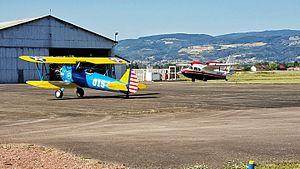
Un avion bi-plan Boeing-Stearman Model 75 avec un Hydravion Piaggio P.136-L2
Le Boeing-Stearman Model 75 est un biplan utilisé comme avion d'entraînement militaire. Au moins 9 783 modèles ont été construits aux États-Unis par le fabricant Boeing et Stearman durant les années 1930 et 1940. Stearman Aircraft devient une filiale de Boeing en 1934. Connu sous les noms de Stearman, Boeing Stearman ou Kaydet, il sert de formateur principal pour l'United States Army Air Forces, pour l'entrainement de base dans la United States Navy et dans l'Aviation royale canadienne sous le nom de Kaydet durant la Seconde Guerre mondiale. Après la fin du conflit, des milliers d'avion en surplus sont vendus sur le marché civil. Juste après la guerre, ils ont été utilisés couramment comme avion de loisir et pour le travail agricole.